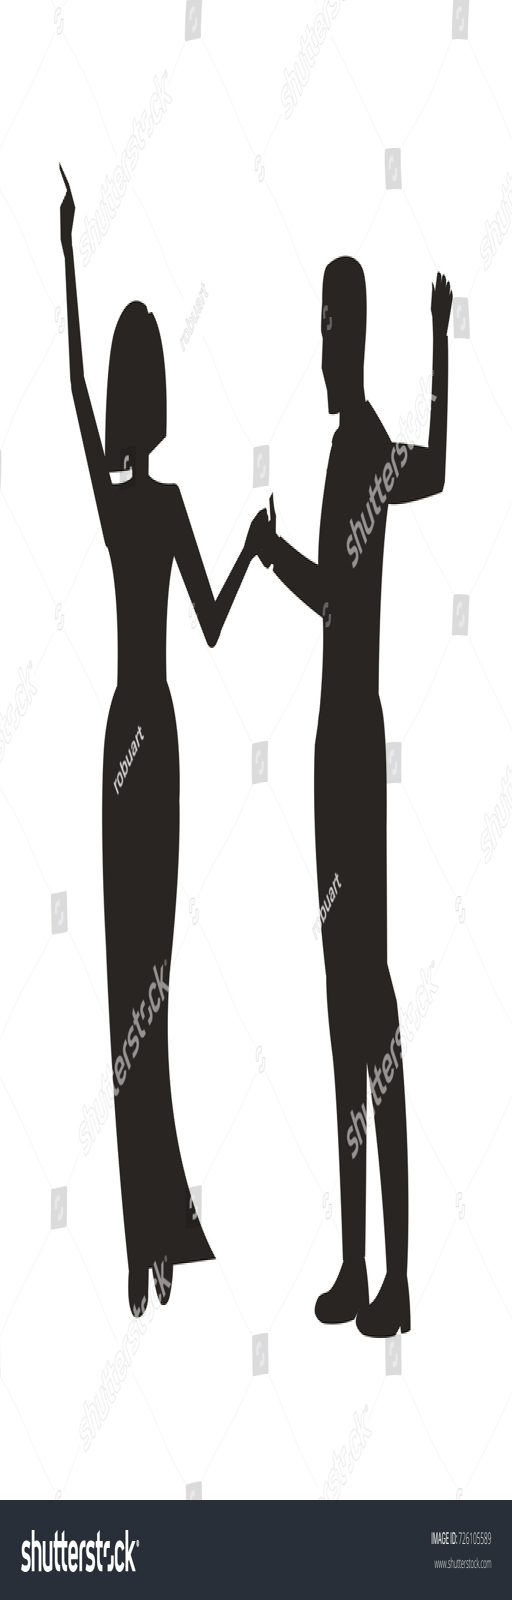
couple dancing at party and enjoying each other , black silhouettes of woman wearing dress and man in suit on vector illustration isolated on white